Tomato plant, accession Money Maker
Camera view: vertical (180 deg); turntable rotation: 120 degrees
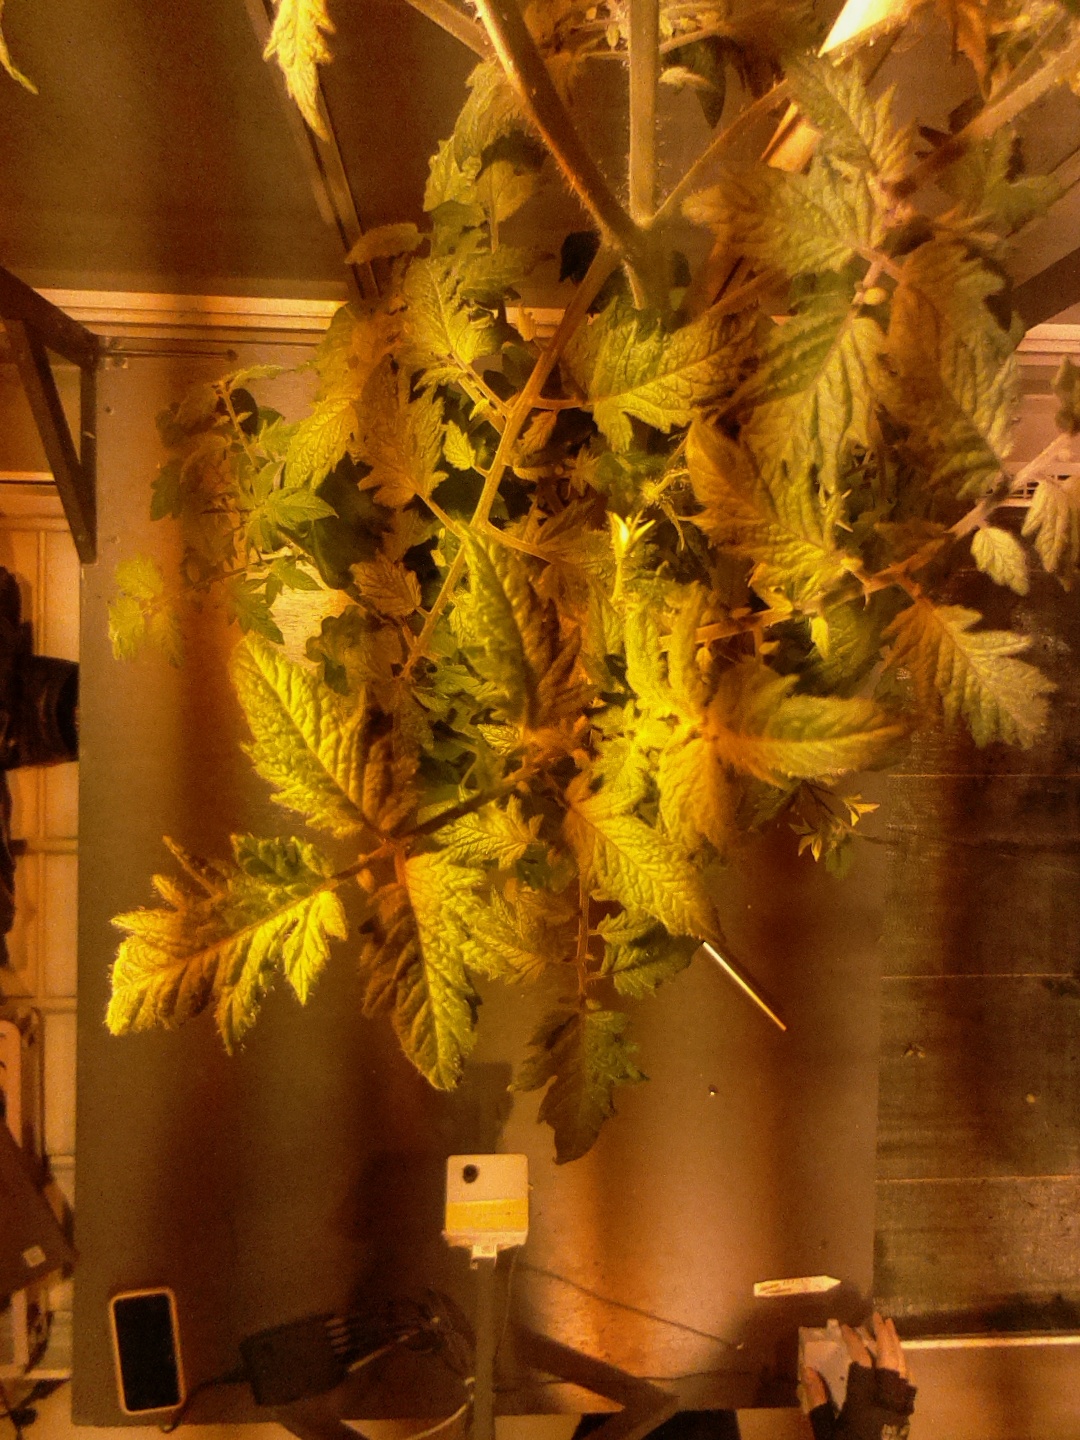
BBCH growth stage 72: 20%-30% of final fruit size